Sky position (RA, Dec in degrees): 193.434, 27.781
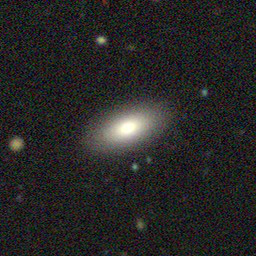
Galaxy morphology: In-between Round Smooth Galaxies